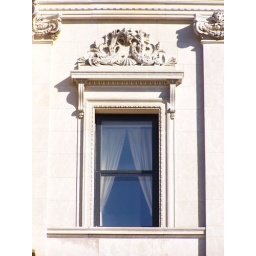
Some detail around a second floor window at the Breakers.